Mornington Peninsula

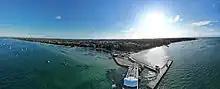
Aerial panorama of Sorrento with the SeaRoad ferry and Sorrento Pier. March 2023.

The Mornington Peninsula is located over 40 km south-east of central Melbourne. As of 2016 it has a population of 154,999 which can swell up to 250,000 during the summer months. The majority of the Mornington Peninsula is administered by the local government area of the Shire of Mornington Peninsula, with southern areas of the adjoining City of Frankston and City of Casey forming part of the northern boundary of the region.